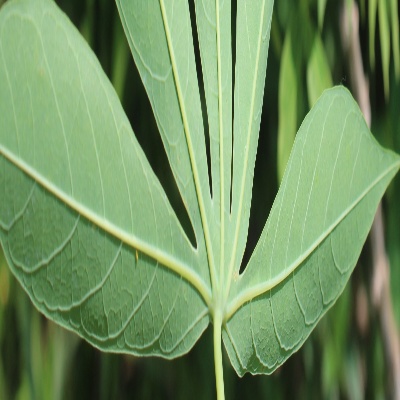
Crop: Cassava
Condition: bacterial blight